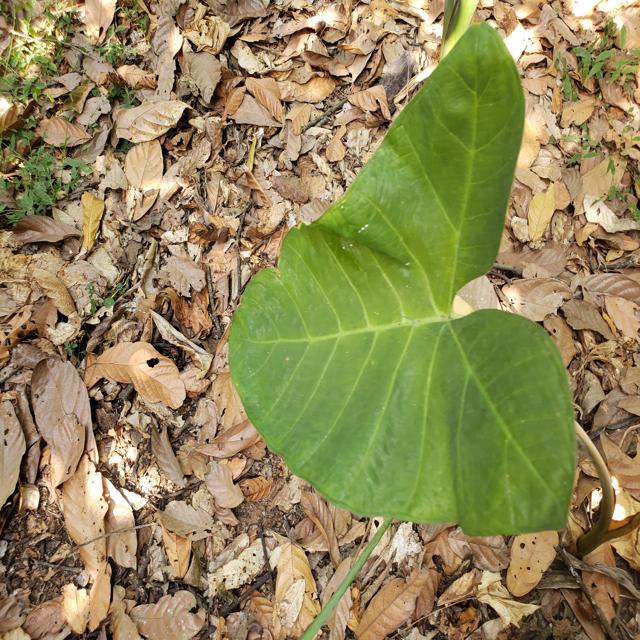
Label: Healthy